Djebba

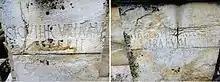
SI QUI HIC URINAM FECERIT HABEBIT MARTEM IRATUM

There are also Roman-era ruins 3 km north at Henchir Thibar and other prehistoric sites at Kouch Batra 7 km away and at Sidi Abdallah Melliti 9 km away. There are also several springs in the area.